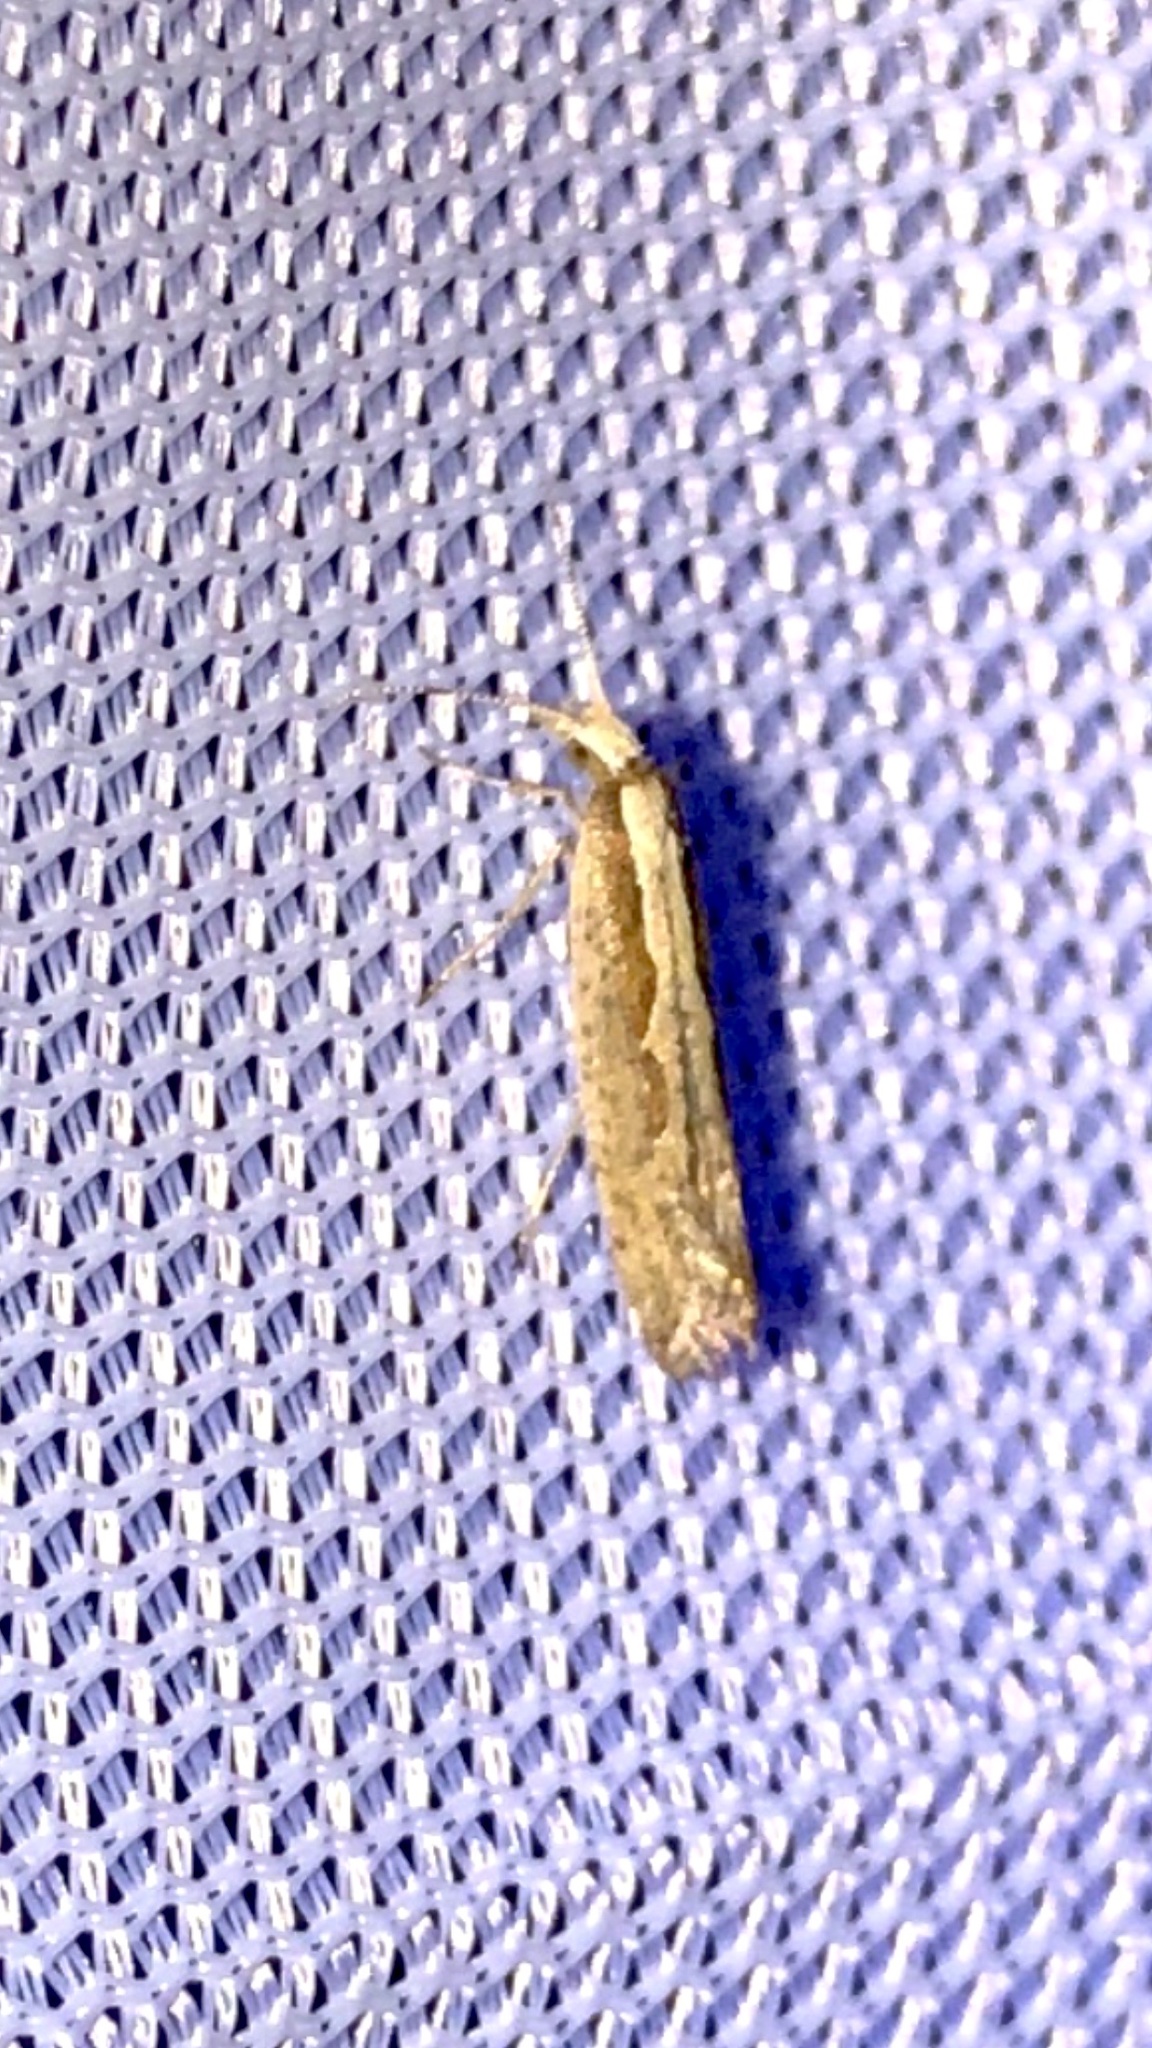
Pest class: diamondback_moth